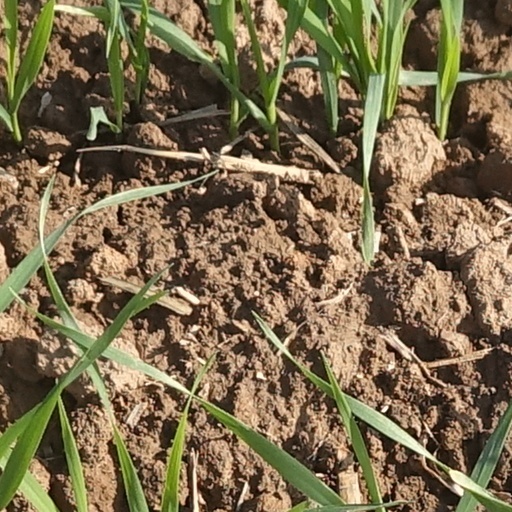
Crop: wheat